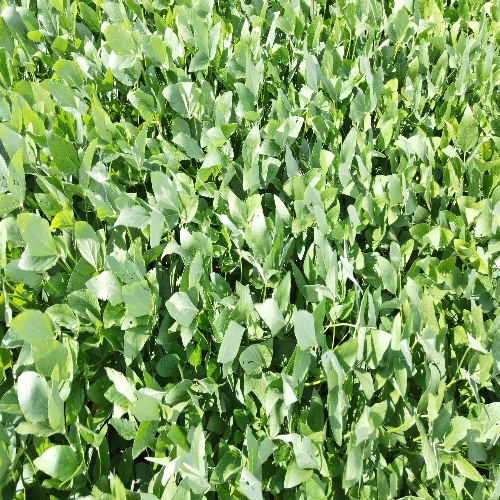
Label: Caterpillar